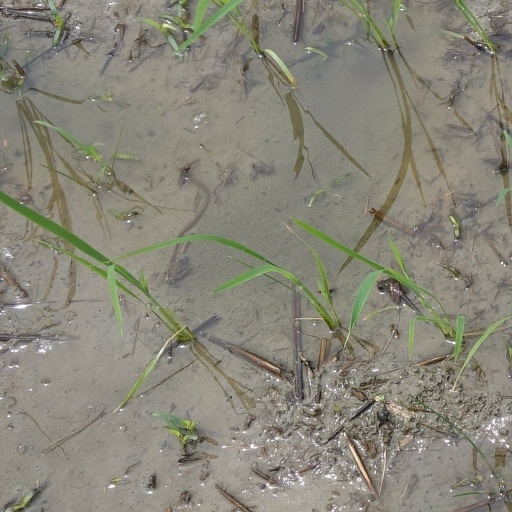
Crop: rice